Uri Ariel

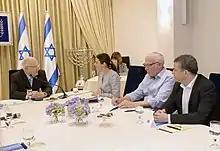
With Reuven Rivlin and Ayelet Shaked

After Hilltop Youth attacked an Israeli army base in 2011, Ariel protested Israeli officials who called the group "terrorists", and condemned calls for the use of lethal force to repel such attacks in the future. In January 2012, Ariel admitted to giving IDF troop movement information to such militants in order to facilitate disruption of army activities, saying, "If a person who transfers information about IDF movements is a spy, then I am a spy".